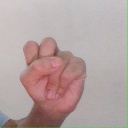
अक्षर: स